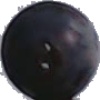
Label: Grape Blue 1